1969 Curaçao uprising

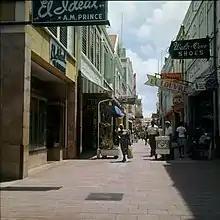
Downtown Willemstad in 1964

Curaçao is an island in the Caribbean Sea. It is a constituent country of the Kingdom of the Netherlands. In 1969, Curaçao had a population of around 141,000, of whom 65,000 lived in the capital, Willemstad. Until 2010, Curaçao was the most populous island and seat of government of the Netherlands Antilles, a country and former Dutch colony composed of six Caribbean islands, which in 1969 had a combined population of around 225,000.